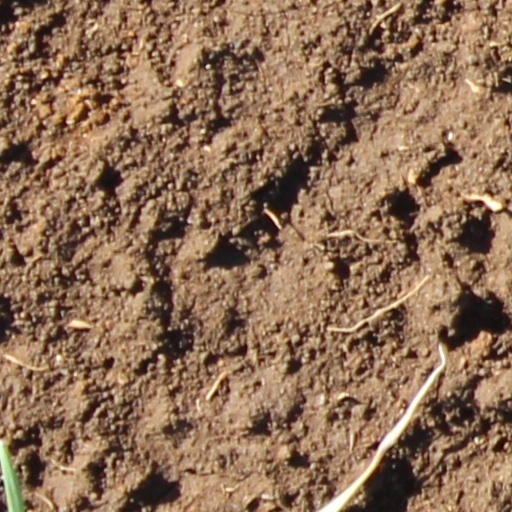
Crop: wheat